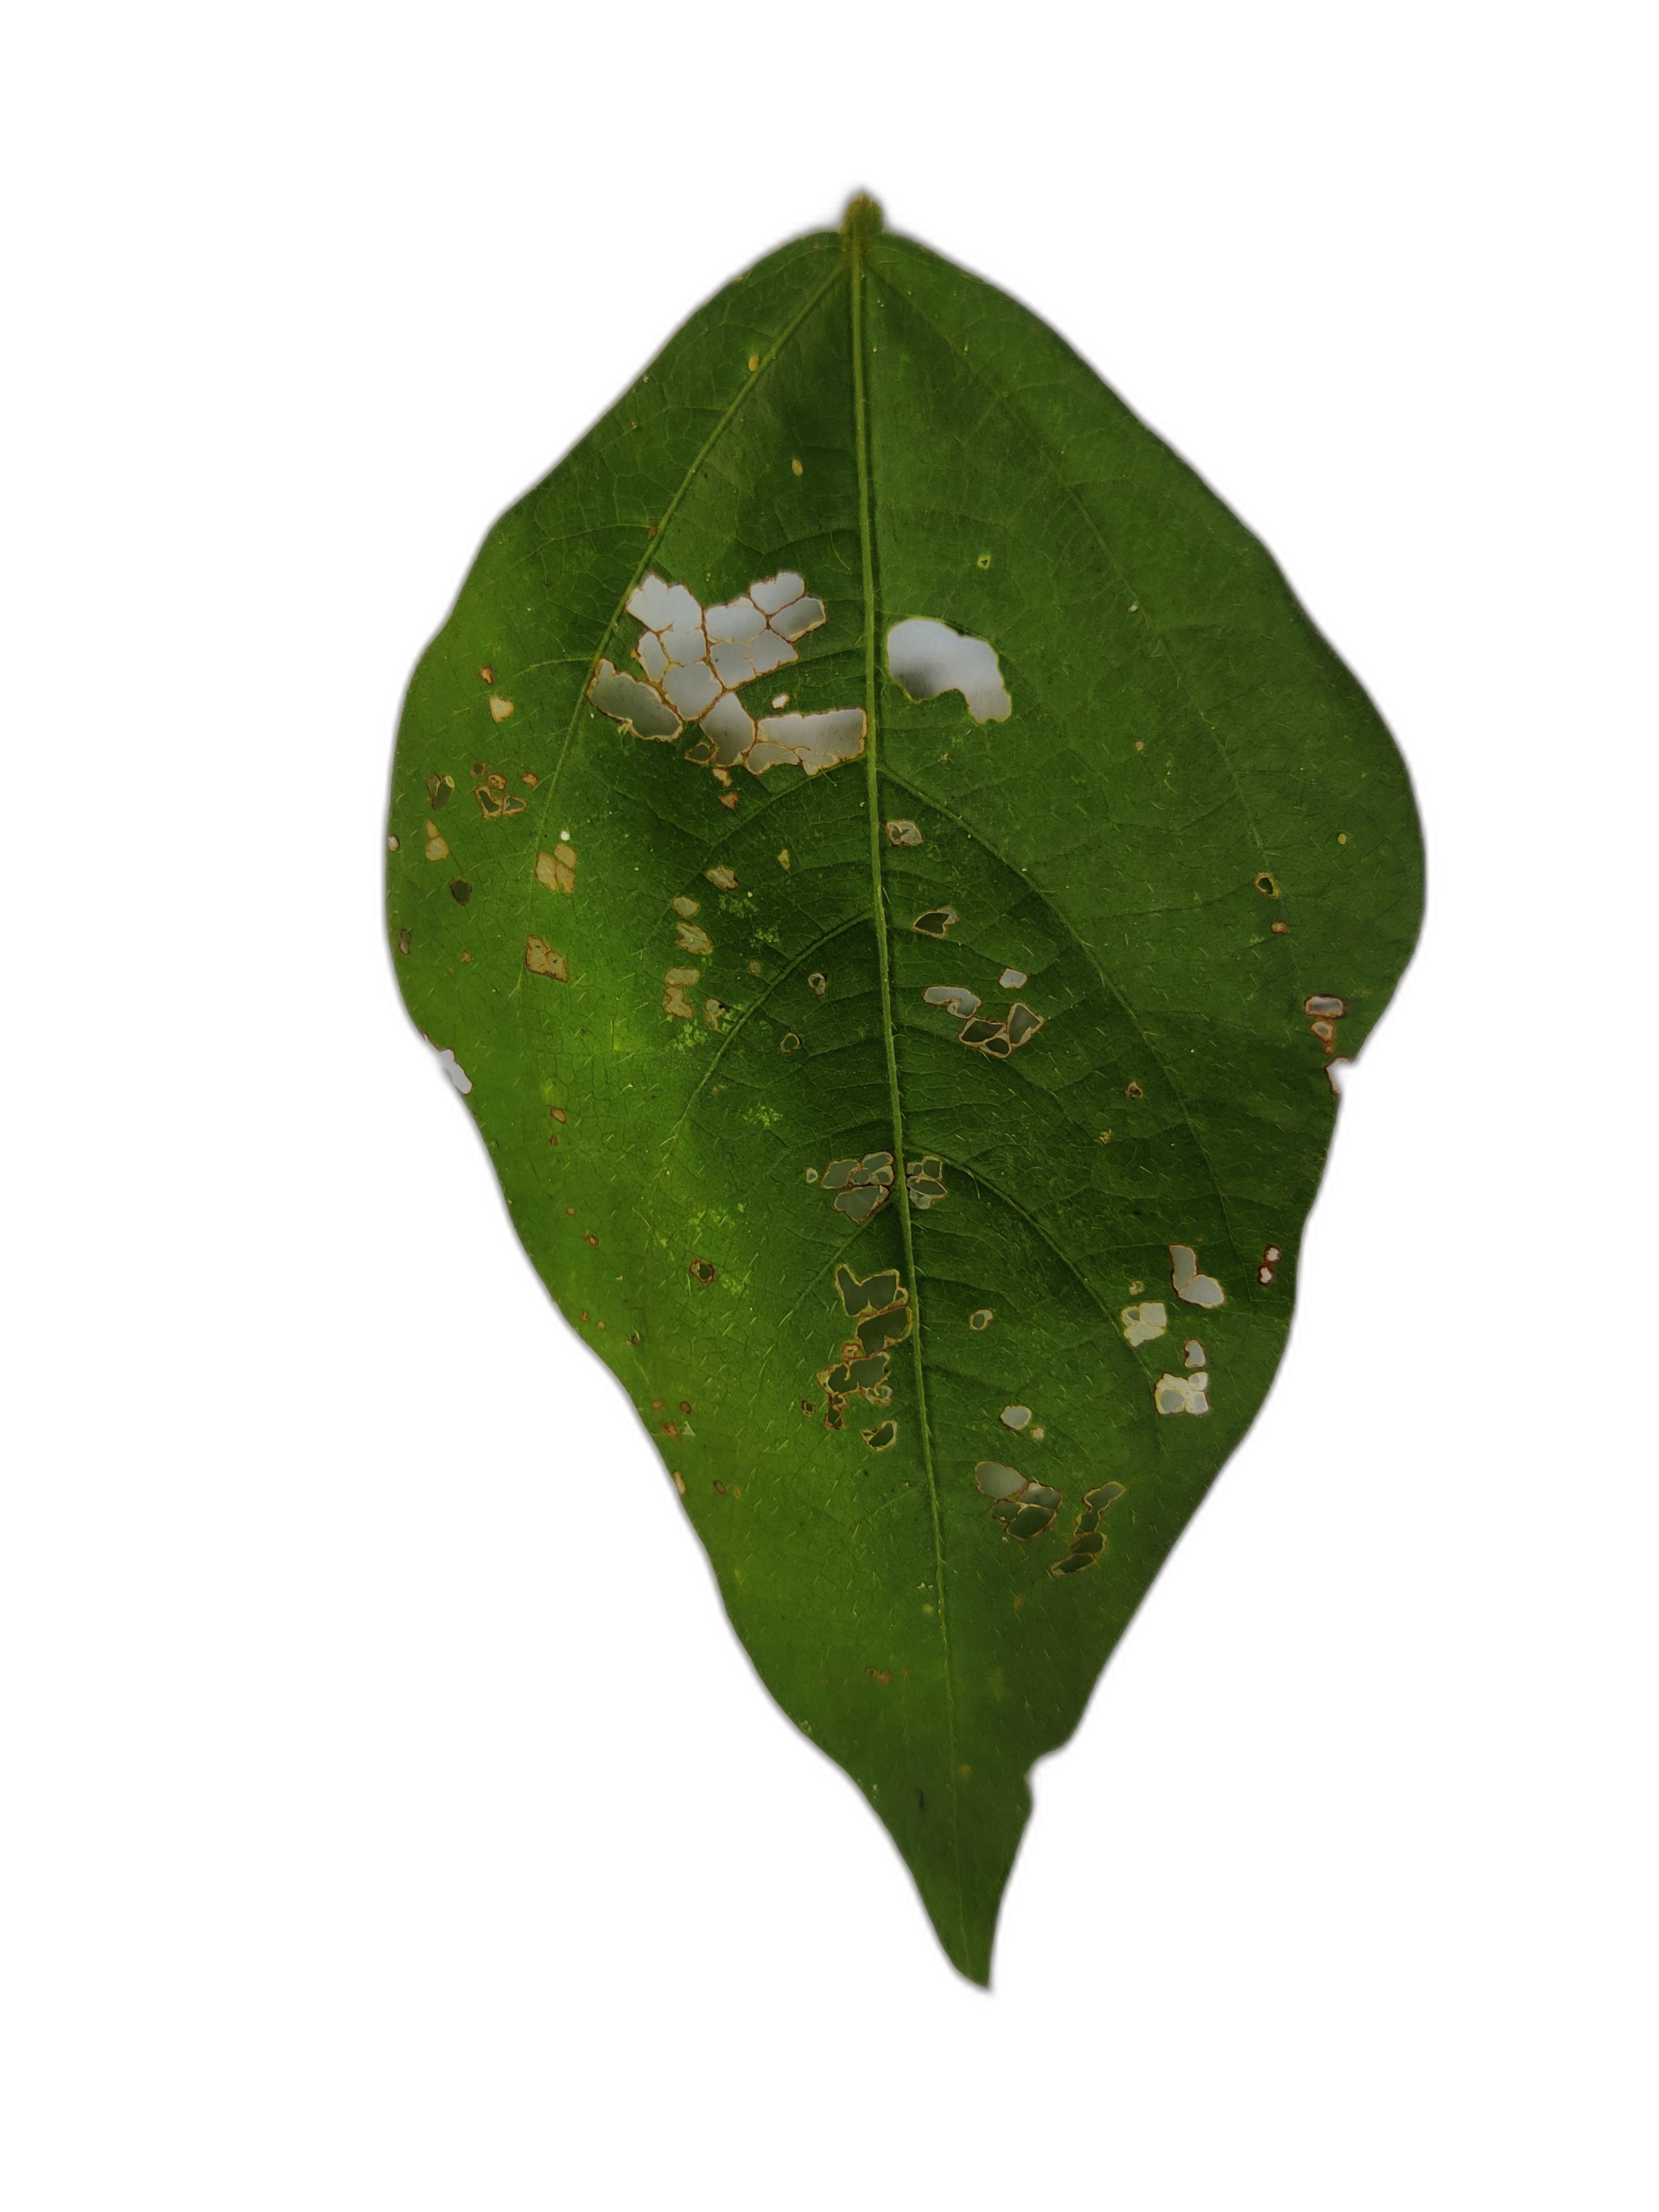
Label: Cercospora leaf spot